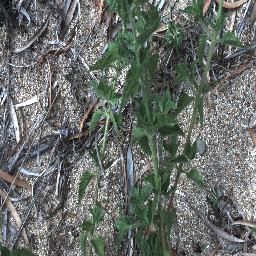
Label: siam_weed